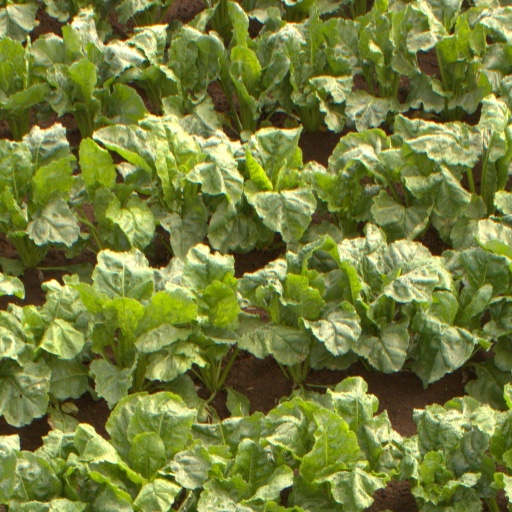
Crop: sugar beet